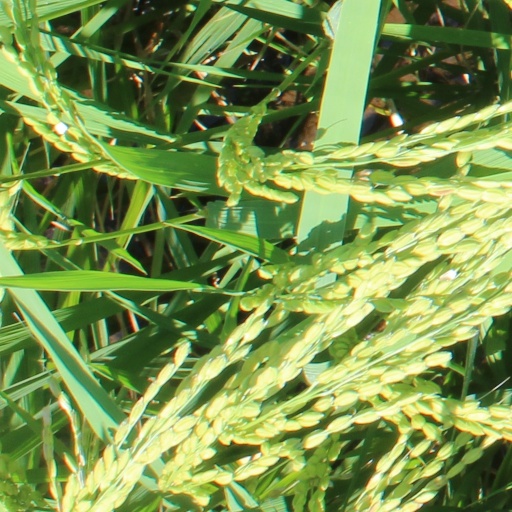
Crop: rice